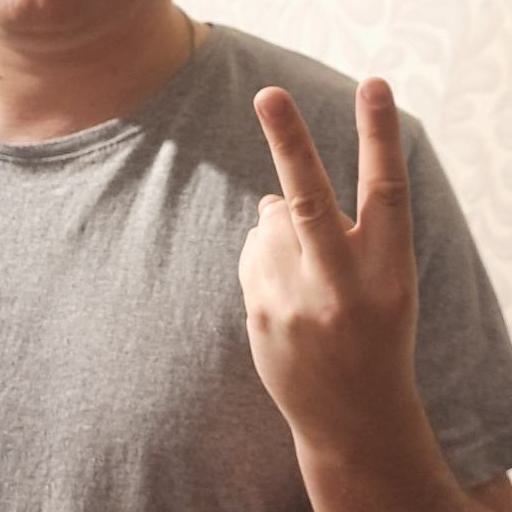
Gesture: peace_inverted